Greenhouse gas emissions from wetlands

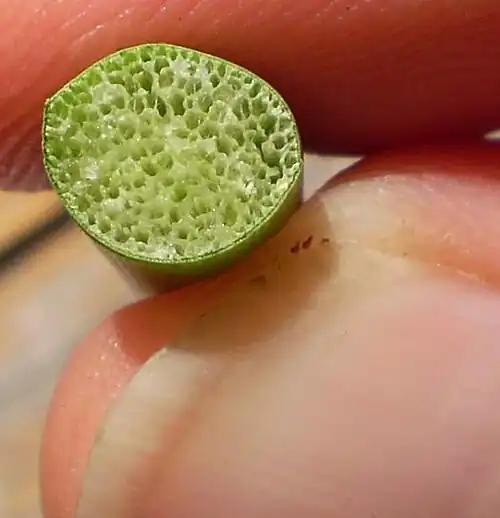
Plant-mediated methane flux through plant aerenchyma, shown here, can contribute 30–100% of the total methane flux from wetlands with emergent vegetation.

Plant aerenchyma refers to the vessel-like transport tubes within the tissues of certain kinds of plants. Plants with aerenchyma possess porous tissue that allows for direct travel of gases to and from the plant roots. Methane can travel directly up from the soil into the atmosphere using this transport system. The direct "shunt" created by the aerenchyma allows for methane to bypass oxidation by oxygen that is also transported by the plants to their roots.